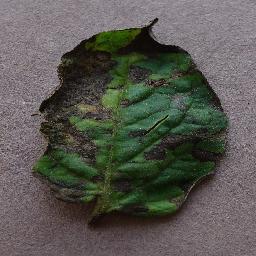
Label: Tomato___Early_blight